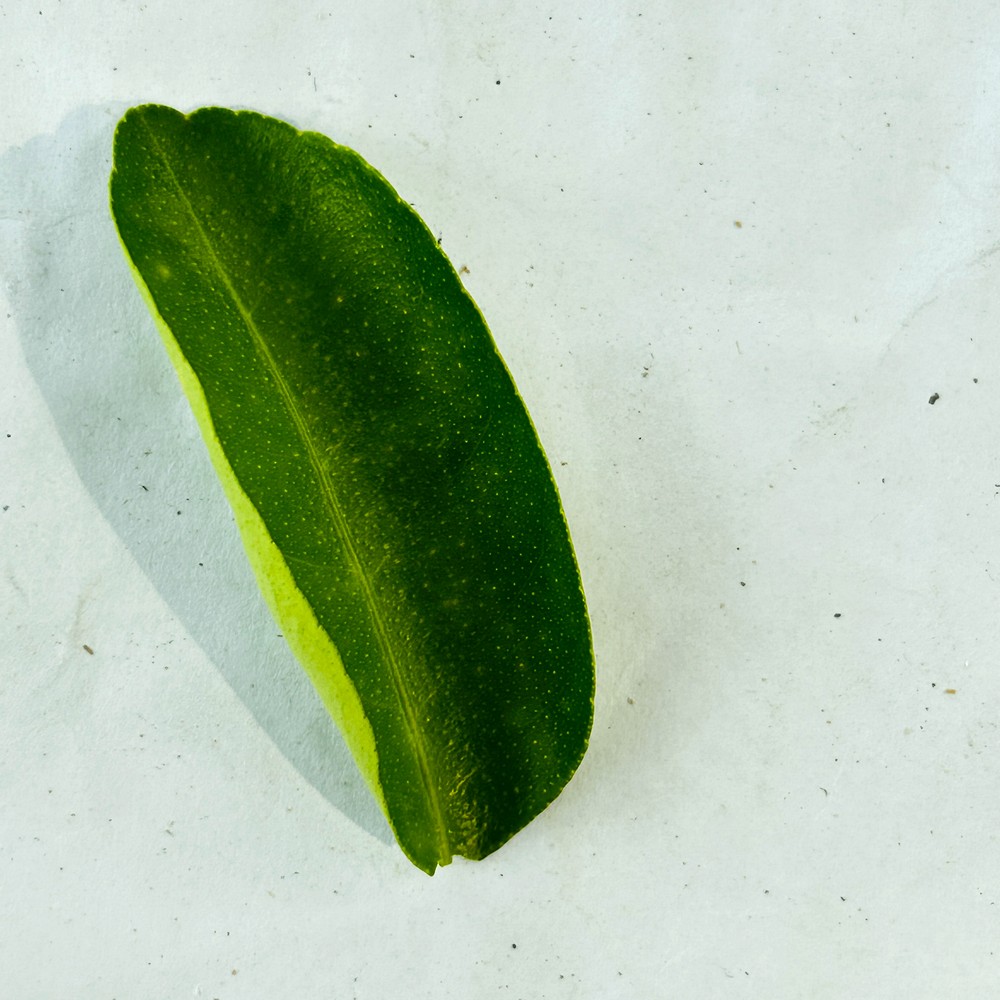
Label: Healthy Leaf